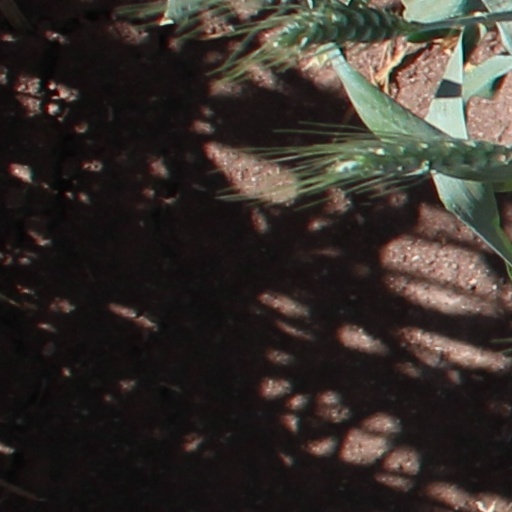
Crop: wheat